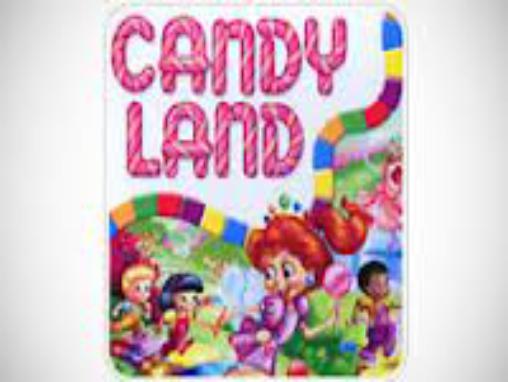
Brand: Candy Land
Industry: Food